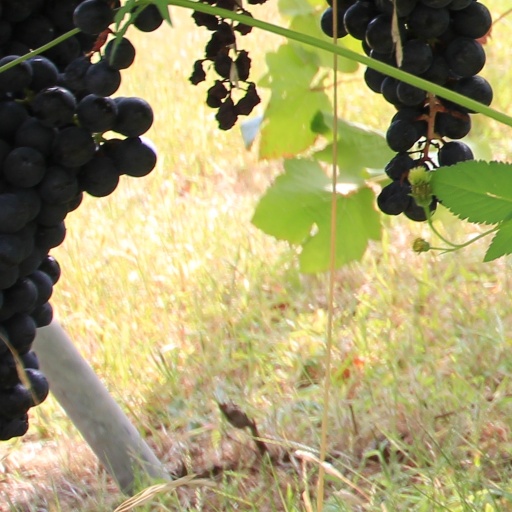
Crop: grape